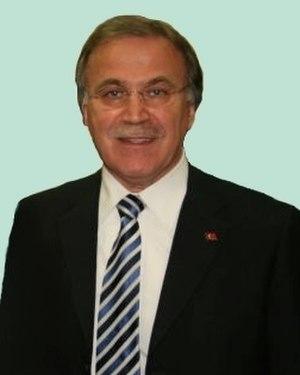
Ceci est la liste des présidents de la Grande Assemblée nationale de Turquie depuis sa fondation le 23 avril 1920.